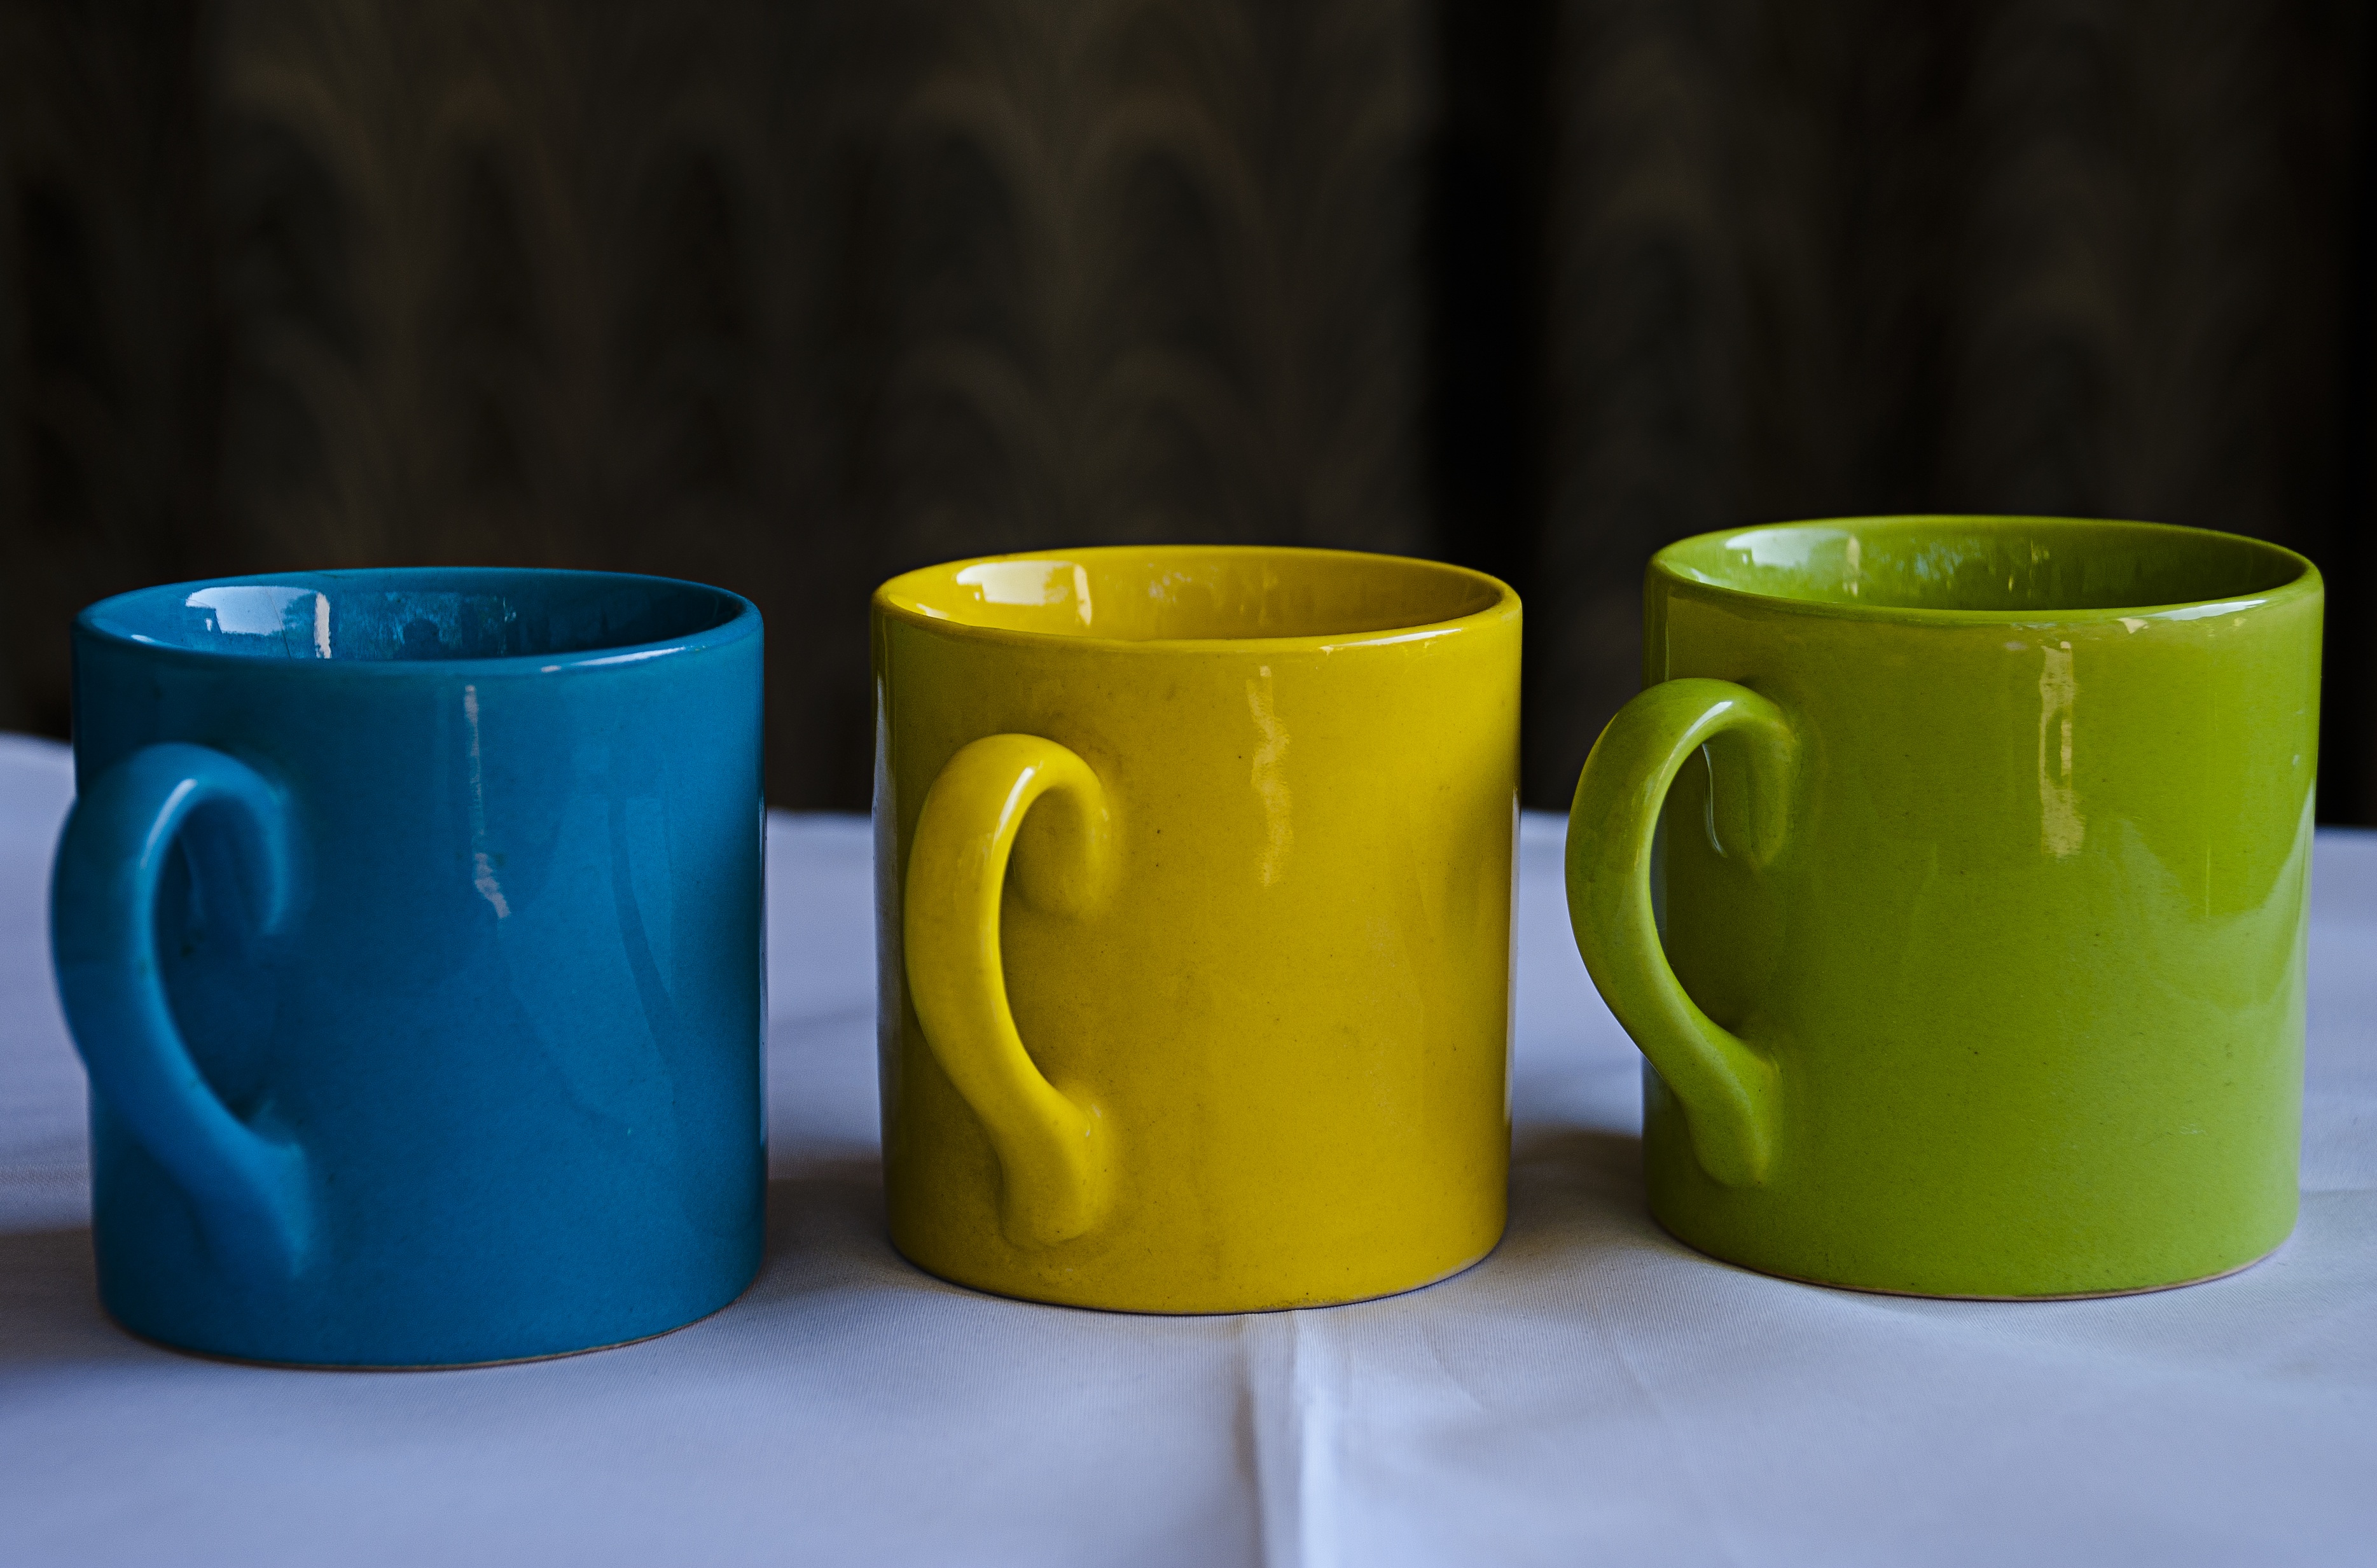
coffee, glass, cup, green, vessel, saucer, ceramic, blue, yellow, mug, pottery, coffee cup, kitchenware, material, teacup, flowerpot, clay, porcelain, china, chinaware, mugs, crockery, drinkware, china clay